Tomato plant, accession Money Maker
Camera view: vertical (180 deg); turntable rotation: 240 degrees
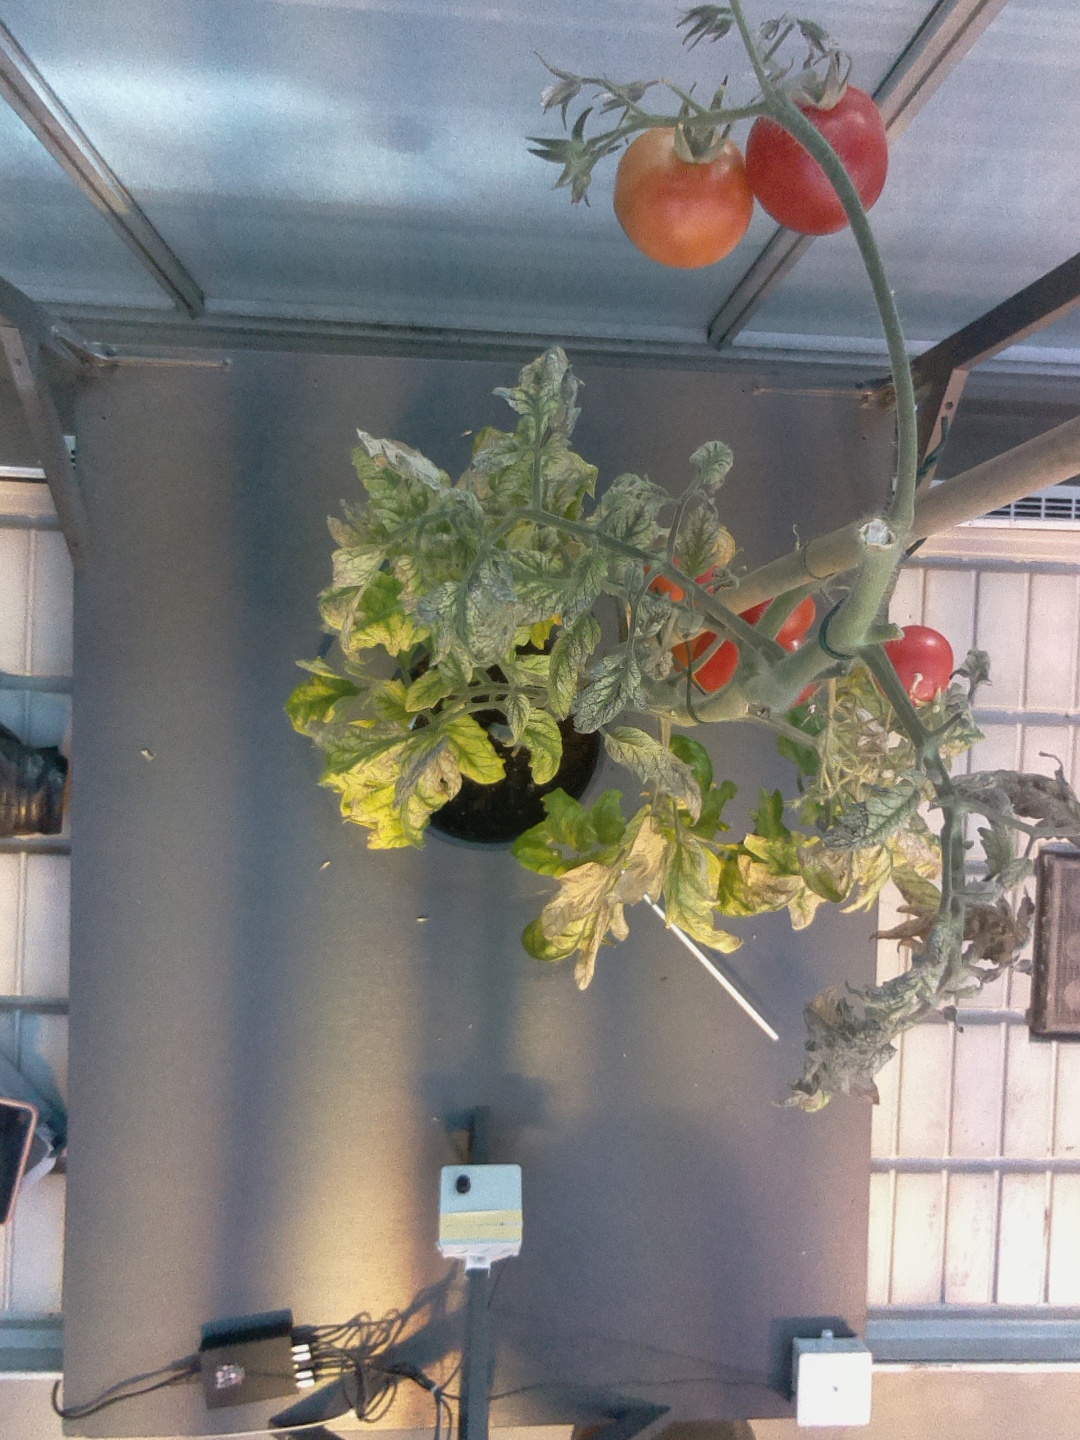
BBCH growth stage 89: 90%-100% of fruits show typical fully ripe color